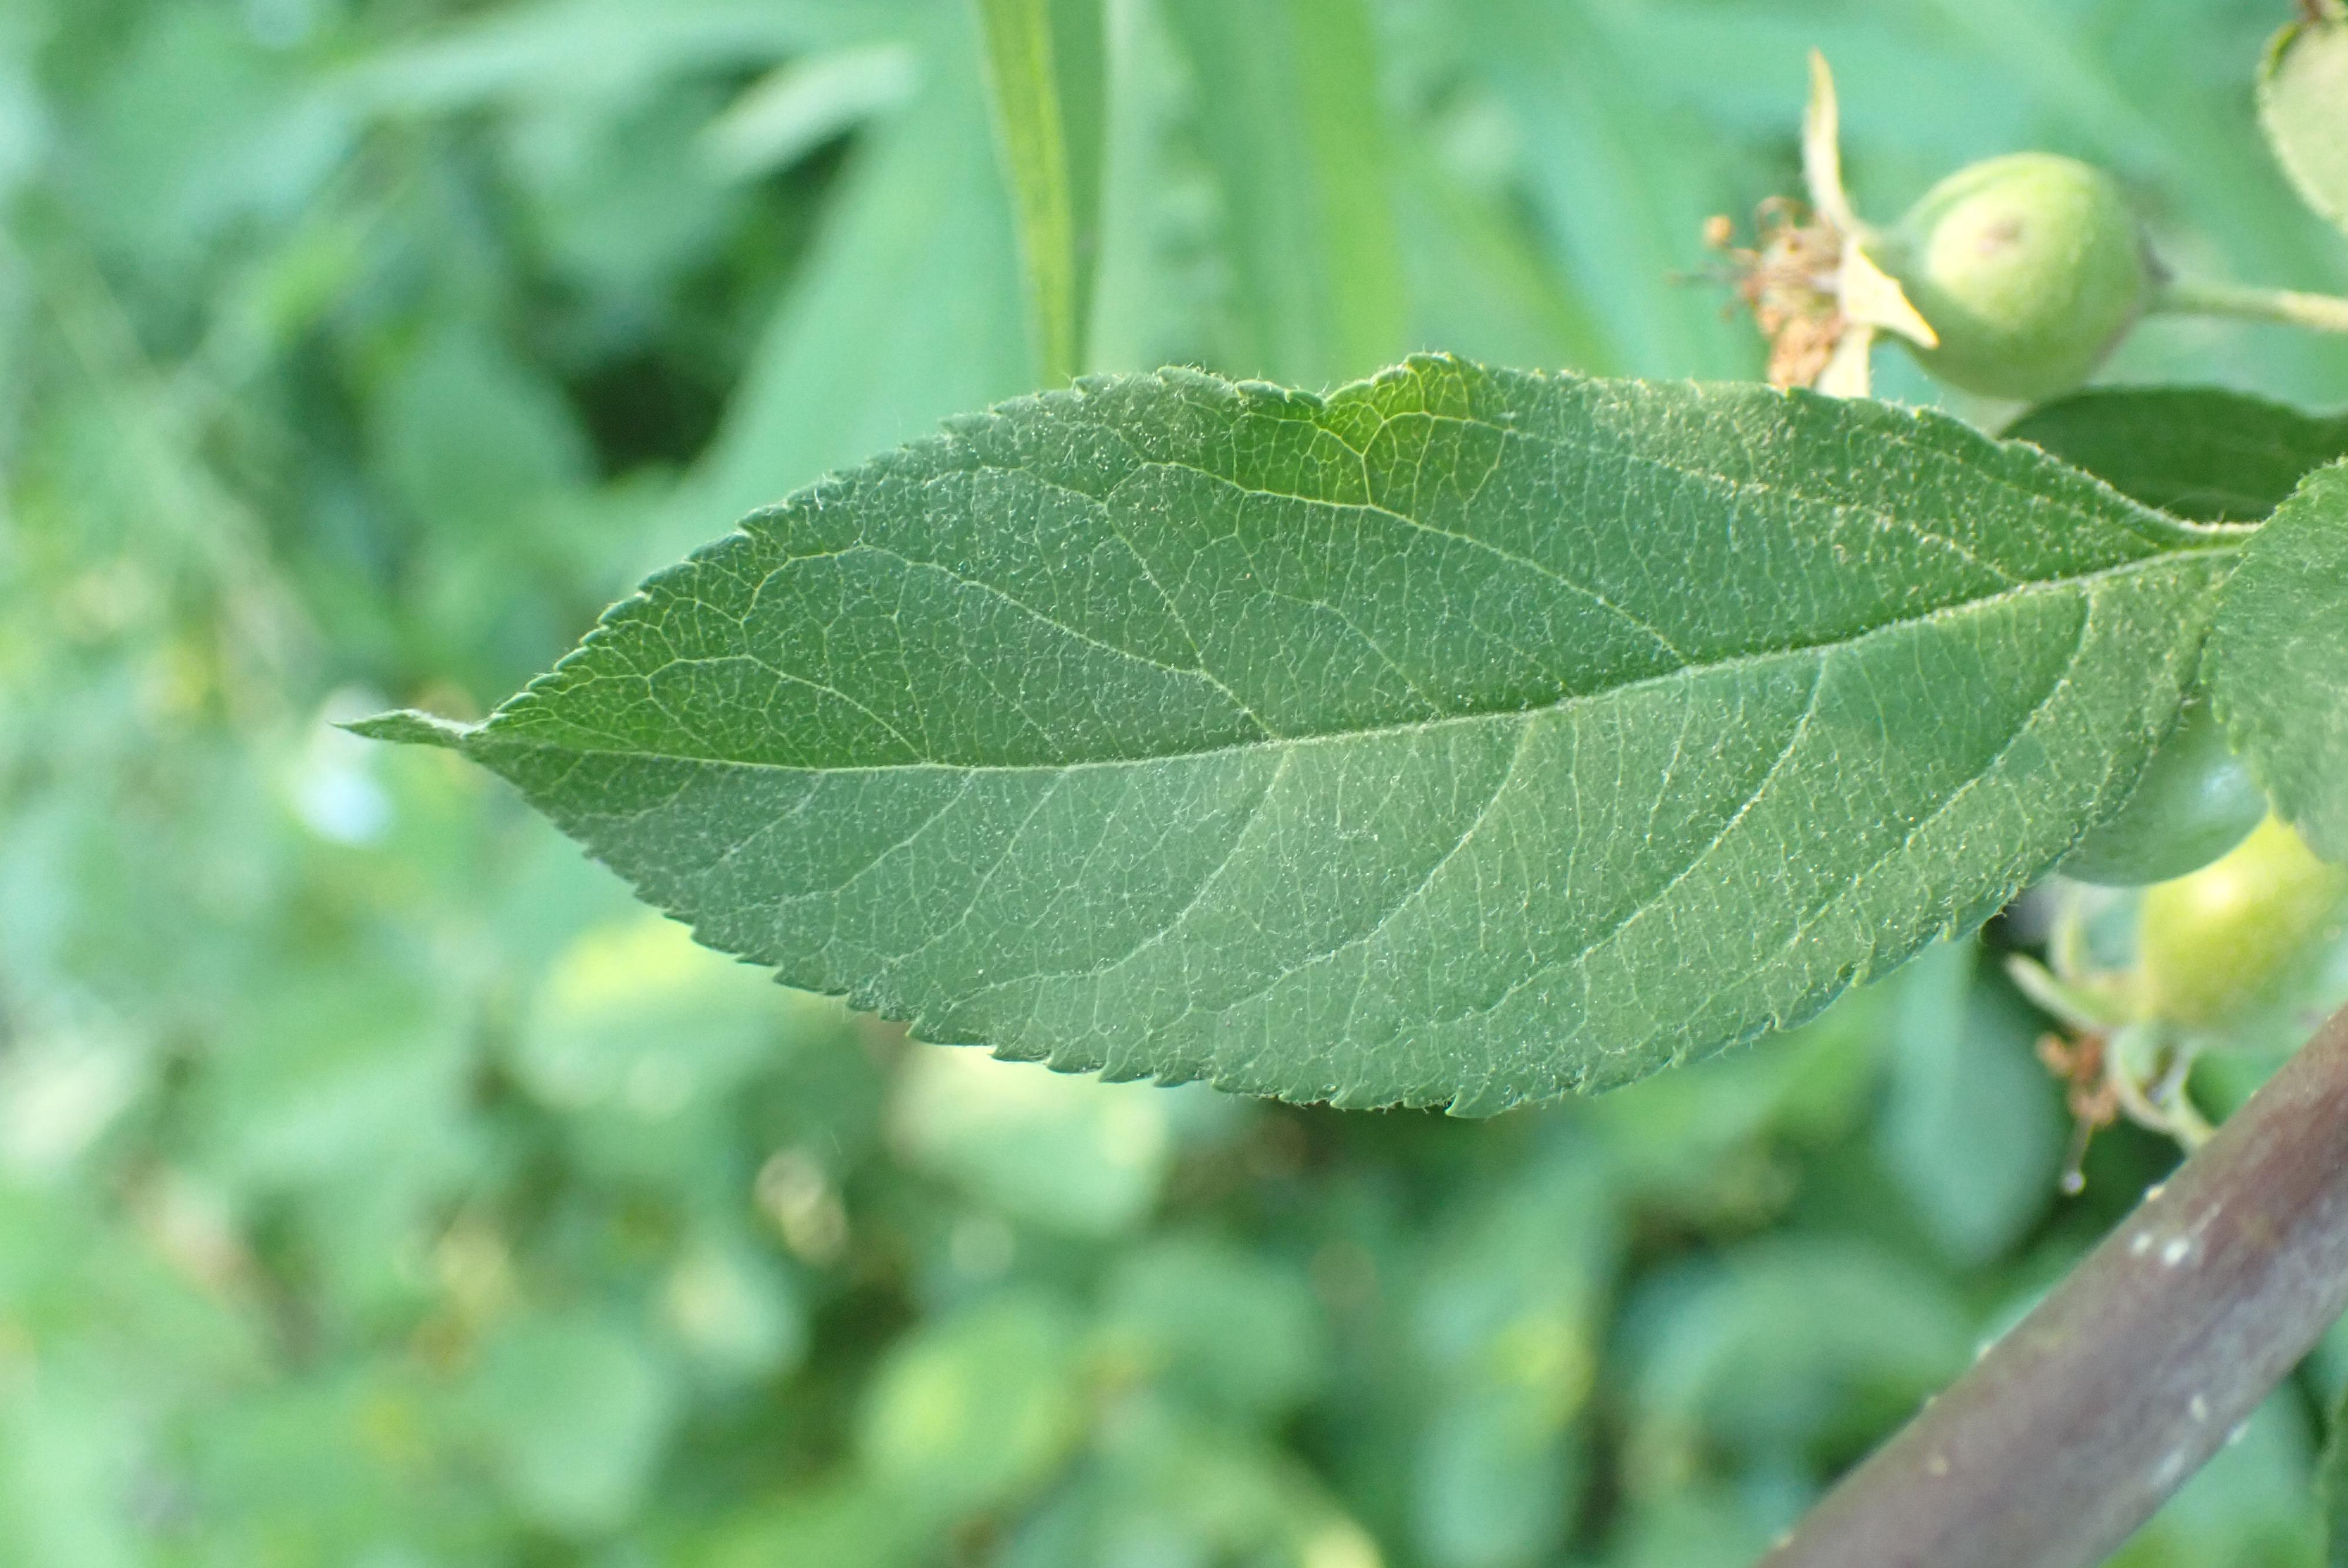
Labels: healthy